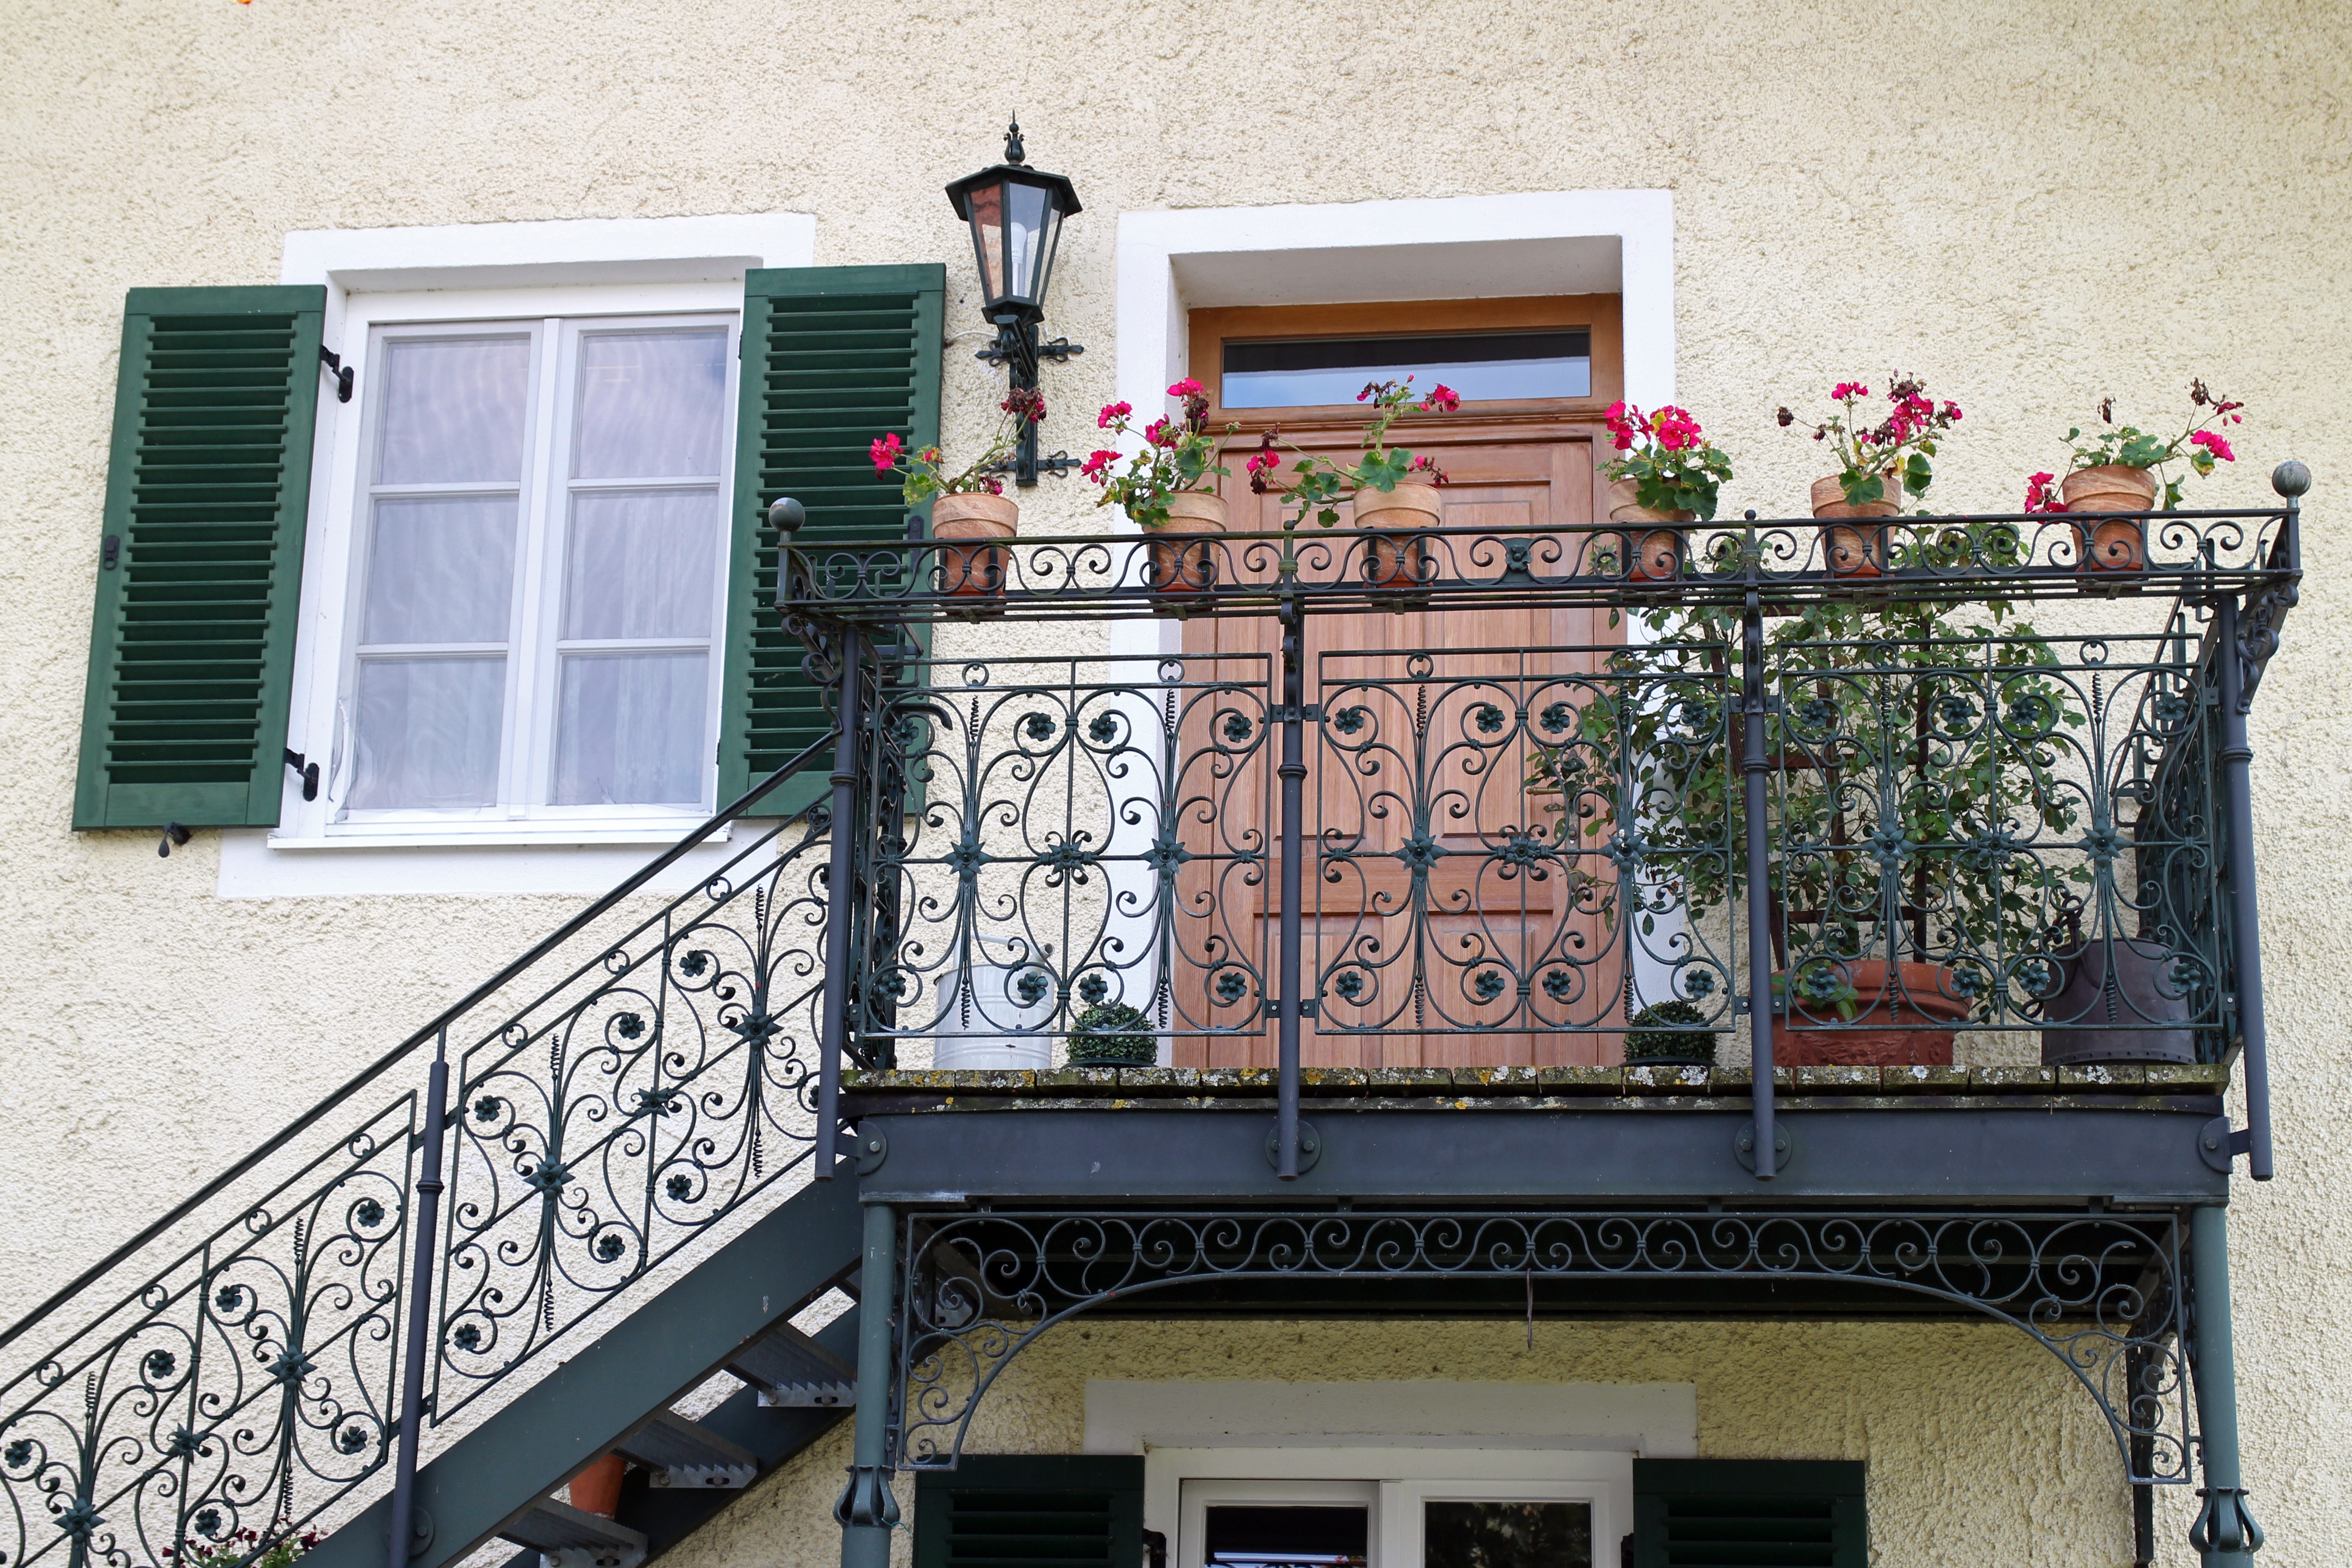
architecture, house, home, balcony, decoration, railing, metal, facade, ornament, deco, stairs, iron, access, input, emergence, wrought iron